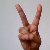
The image shows a hand gesture representing the letter 'V' in Indian Sign Language.